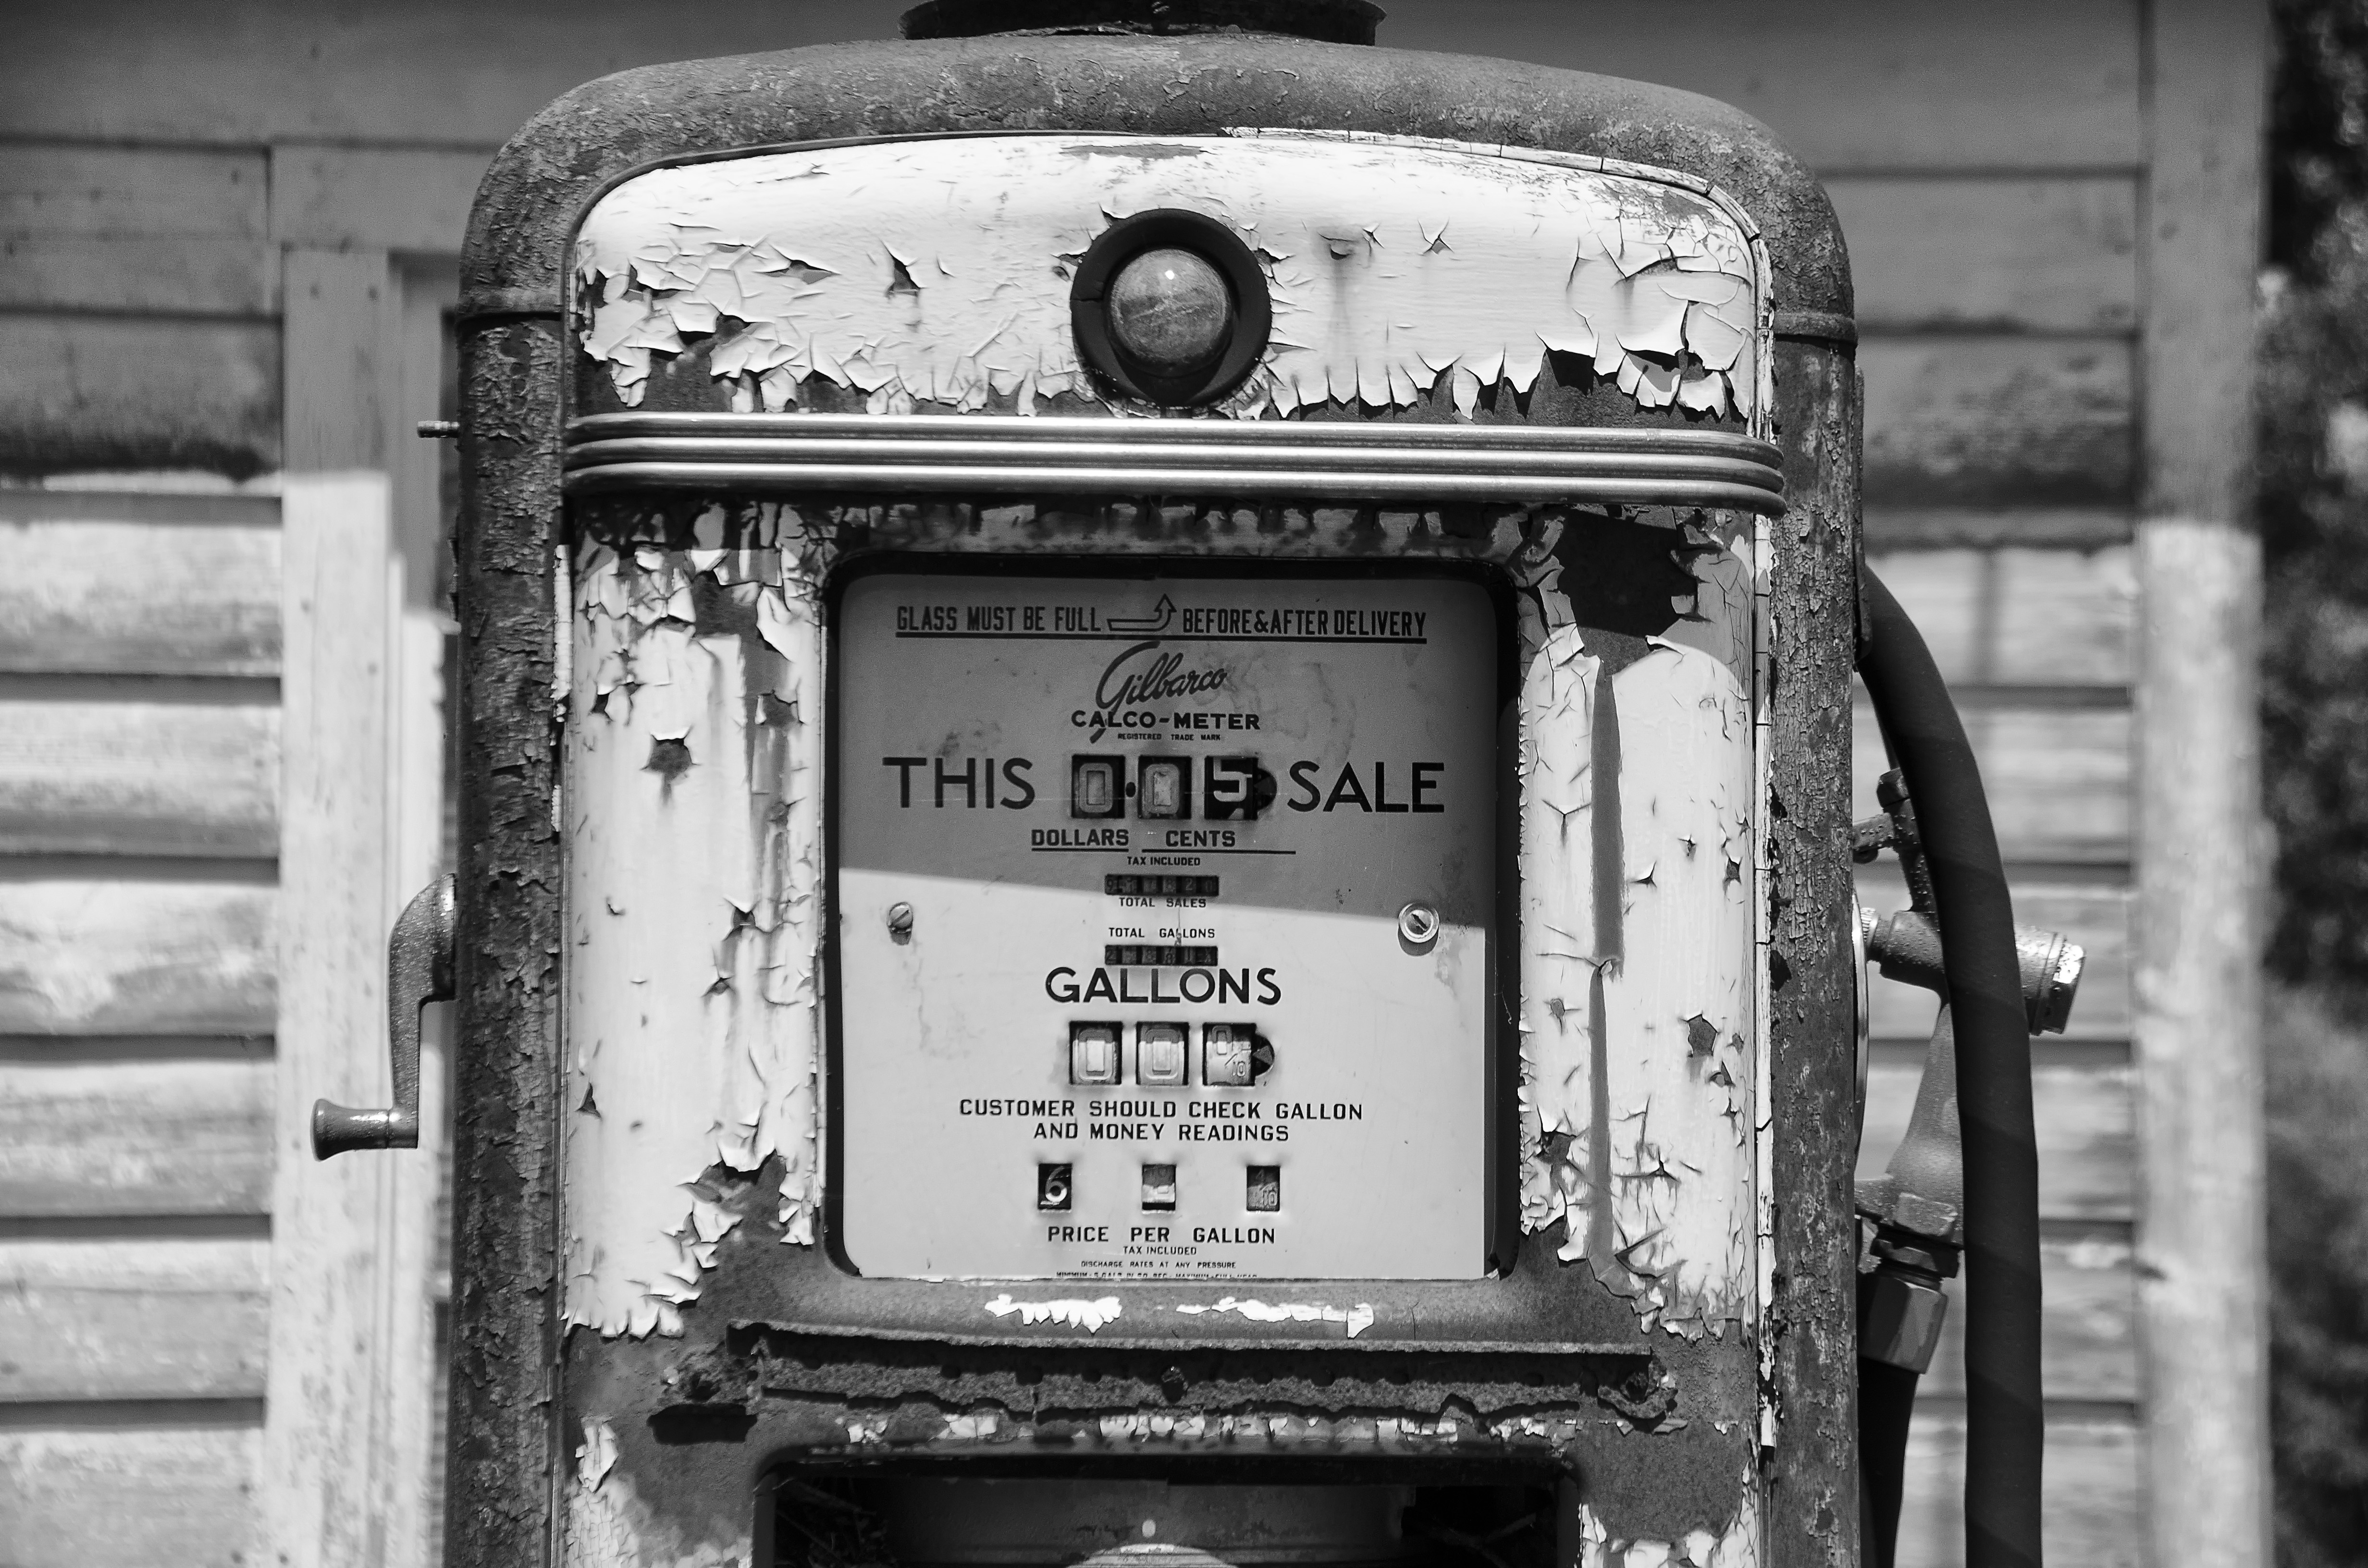
nature, black and white, white, photography, transport, vehicle, black, monochrome, canada, quebec, sherbrooke, monochrome photography, single lens reflex camera